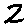
Label: 2